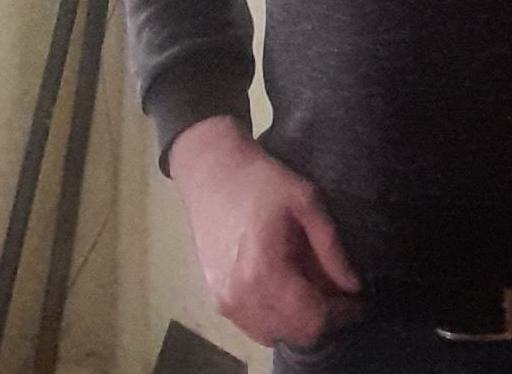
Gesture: no_gesture